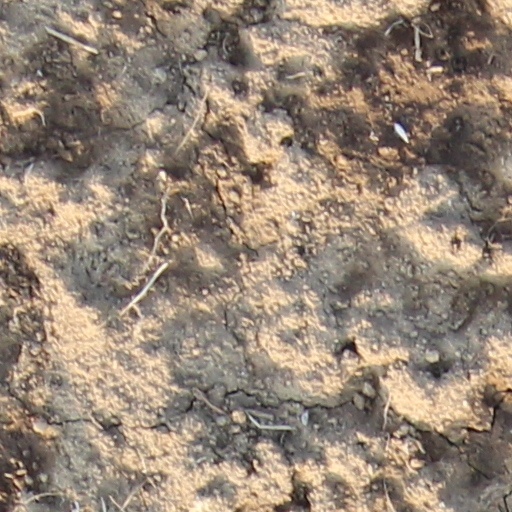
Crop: wheat